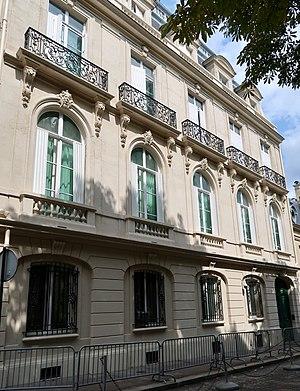
Hôtel Deutsch de la Meurthe, 4 place des États-Unis (Paris, 16e).
La place des États-Unis est une voie située dans le quartier de Chaillot à Paris dans le 16ᵉ arrondissement.